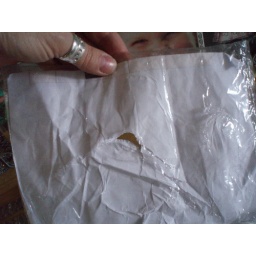
back of package did not come in a box just in this plastic bag